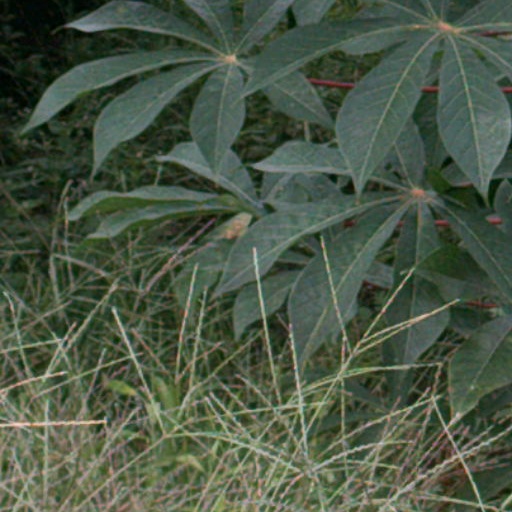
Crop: cassava